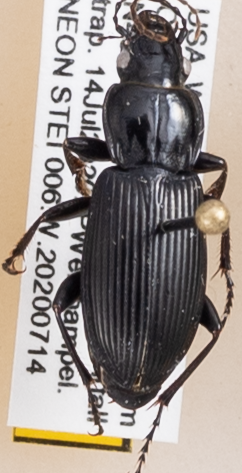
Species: Pterostichus melanarius melanarius
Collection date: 2020-07-14
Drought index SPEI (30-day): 0.394
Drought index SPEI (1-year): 1.314
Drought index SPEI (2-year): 2.09